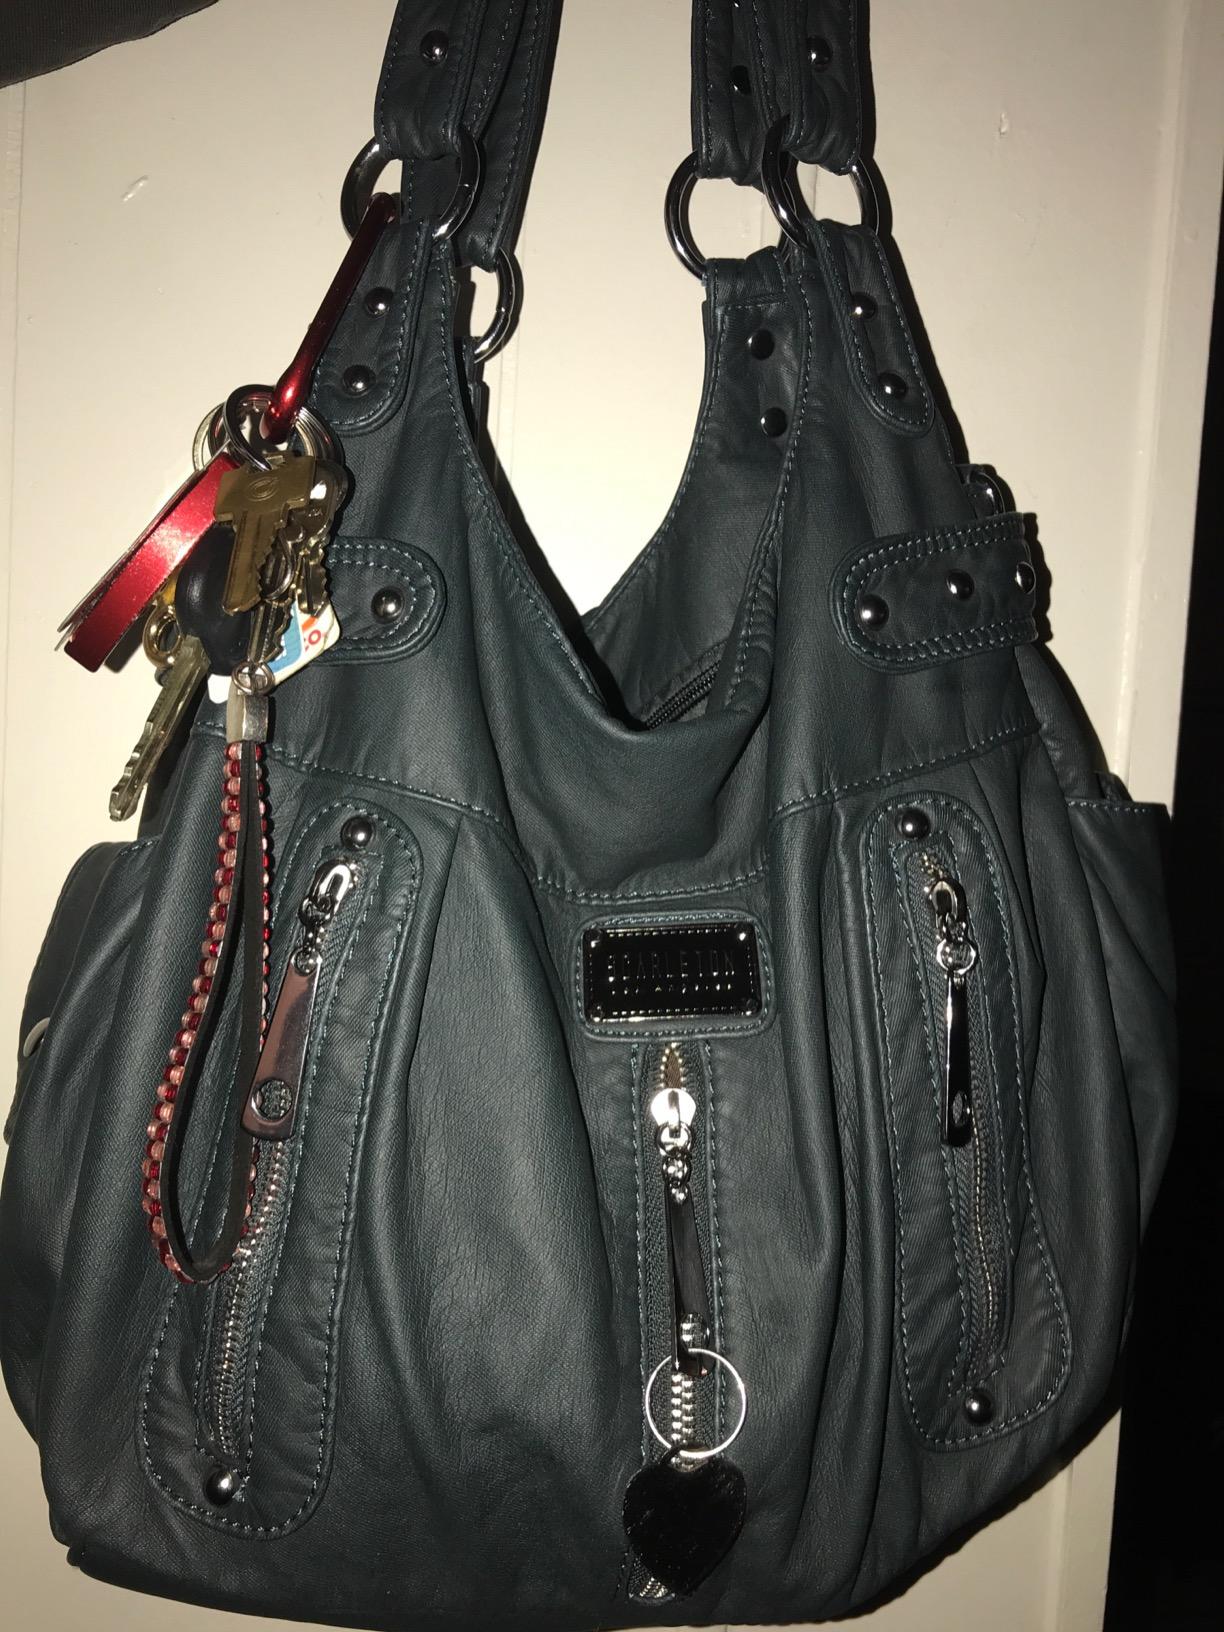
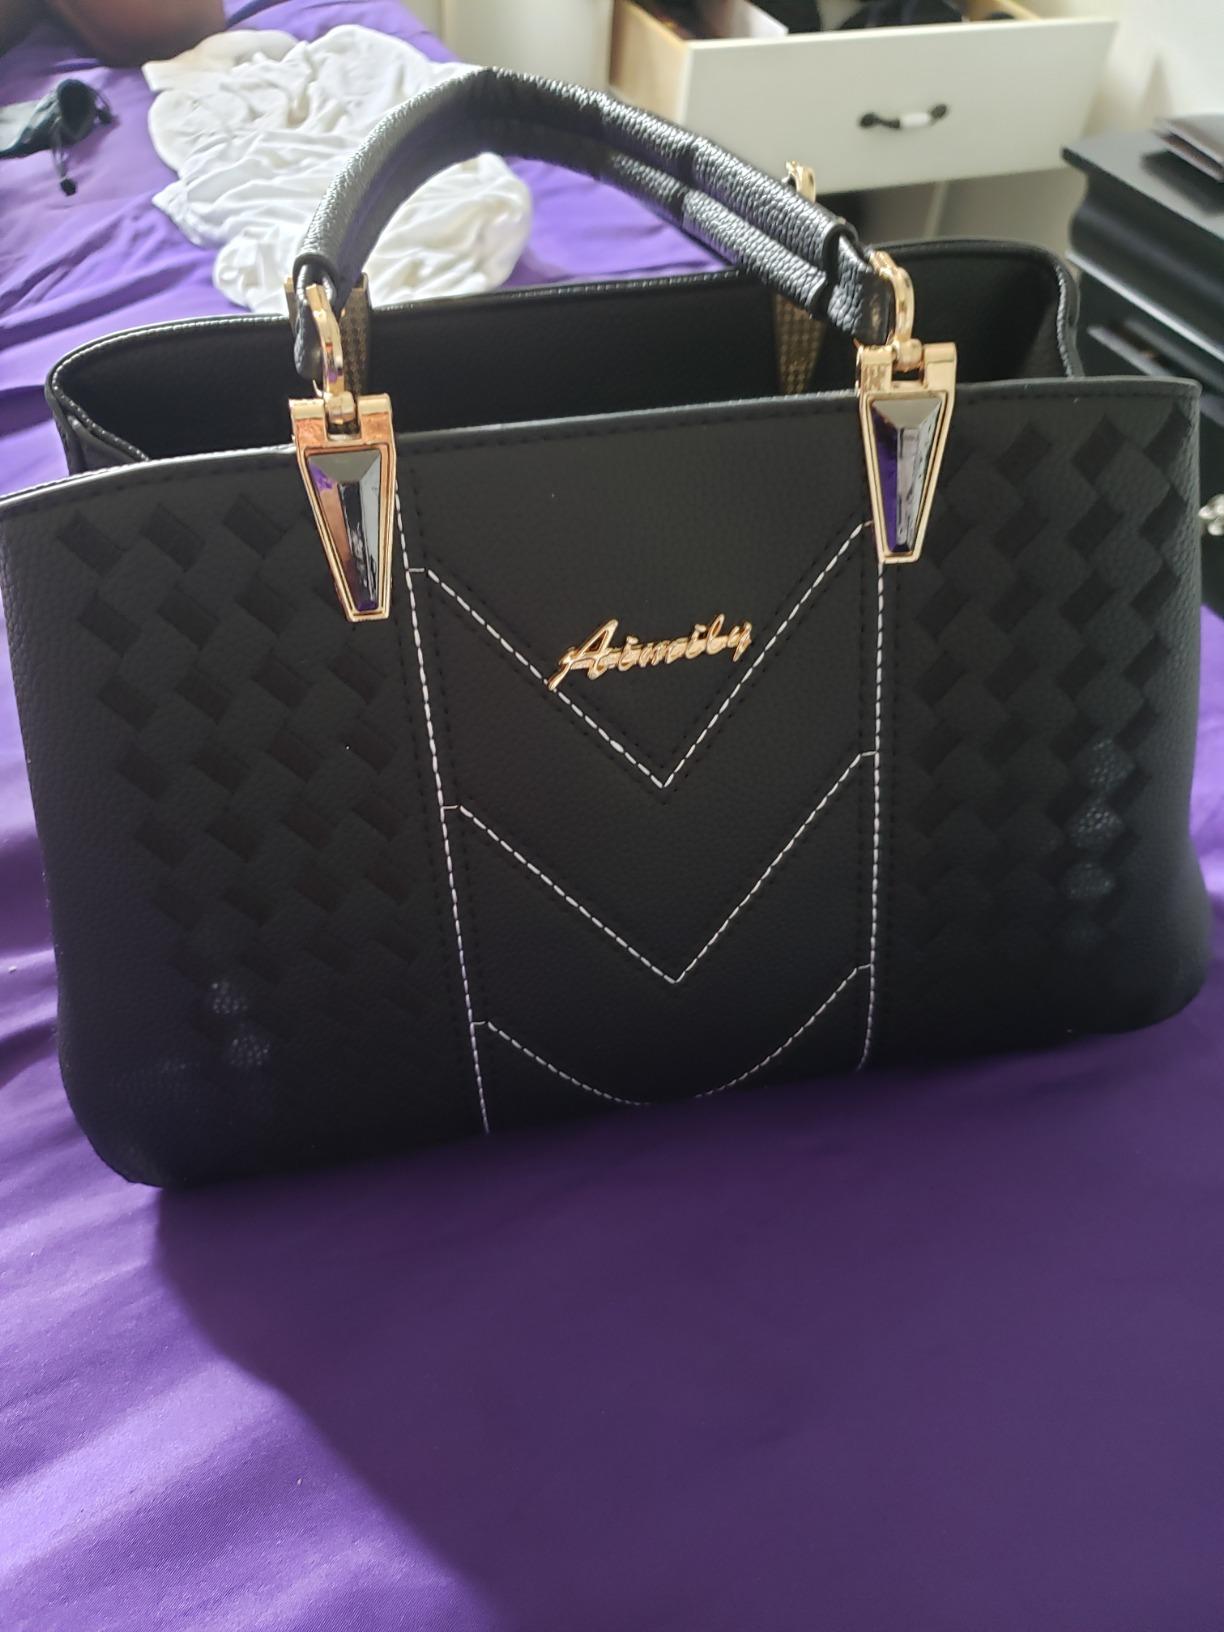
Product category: accessories_handbag
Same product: no